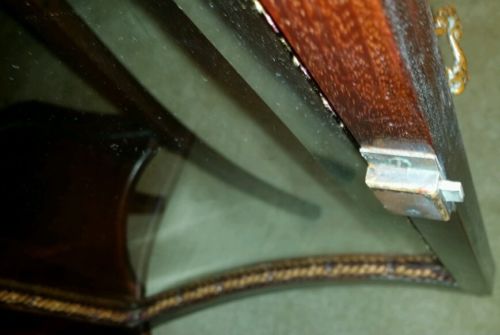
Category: cabinet